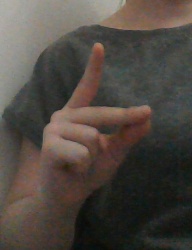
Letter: ta